Street hockey

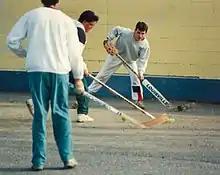
A game of street hockey in St. Andrews, New Brunswick, Canada.

Road hockey is believed to have begun when roads started getting paved in wealthier parts of North America, around the turn of the 20th century. The term "street hockey" was thus started in Canada at some similar time, but a search of records on the internet and in several libraries by fans of hockey, in general, has not turned up an exact year. The sport and thus the term street hockey eventually spread south to the United States. Most people who play the sport generally agree that no single person or entity invented the term "street hockey" but that it simply invented itself, just like the term "ice hockey," since it describes a form of hockey. People would literally play the game out in the street so they had to ask people to play by asking them if wanted to play hockey out in the street. All around the country, you will see many kids of all ages some as young as 6 years old playing this game. As children and teenagers, almost all ice hockey players work on their skills and practice their games by playing street hockey, often alone in driveways or out in the street in front of their houses. Which is common since, you do not need ice to play. These kids can play anywhere with a hard ground surface. Some kids even organize teams to compete against others. There are official games and tournaments these kids can join. Throughout the history of organized hockey, many professional ice players participate in various promotional street hockey games and charity events, often appearing as part of the respective National Hockey League team's youth street hockey programs. Since not every ice hockey player can be on the ice at all times, the vast majority play some form of street hockey either for pure enjoyment, to better their overall hockey skills, or both.